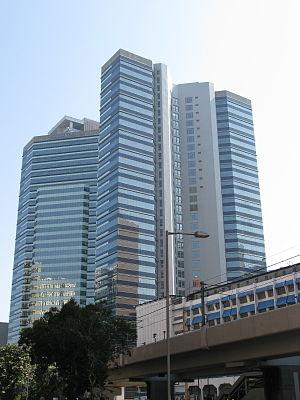
La Millennium City 1 Tower 1 est un gratte-ciel de 138 mètres de hauteur situé à Hong Kong en Chine construit en 1998.